Izumo-Jinzai Station

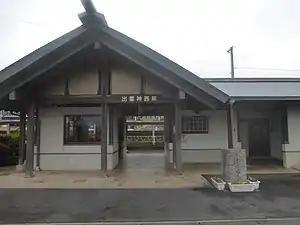
Izumo-Jinzai Station, 2018

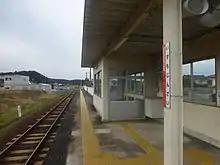
Platforms, 2018

Izumo-Jinzai Station is served by the JR West San'in Main Line, and is located 391.4 kilometers from the terminus of the line at .